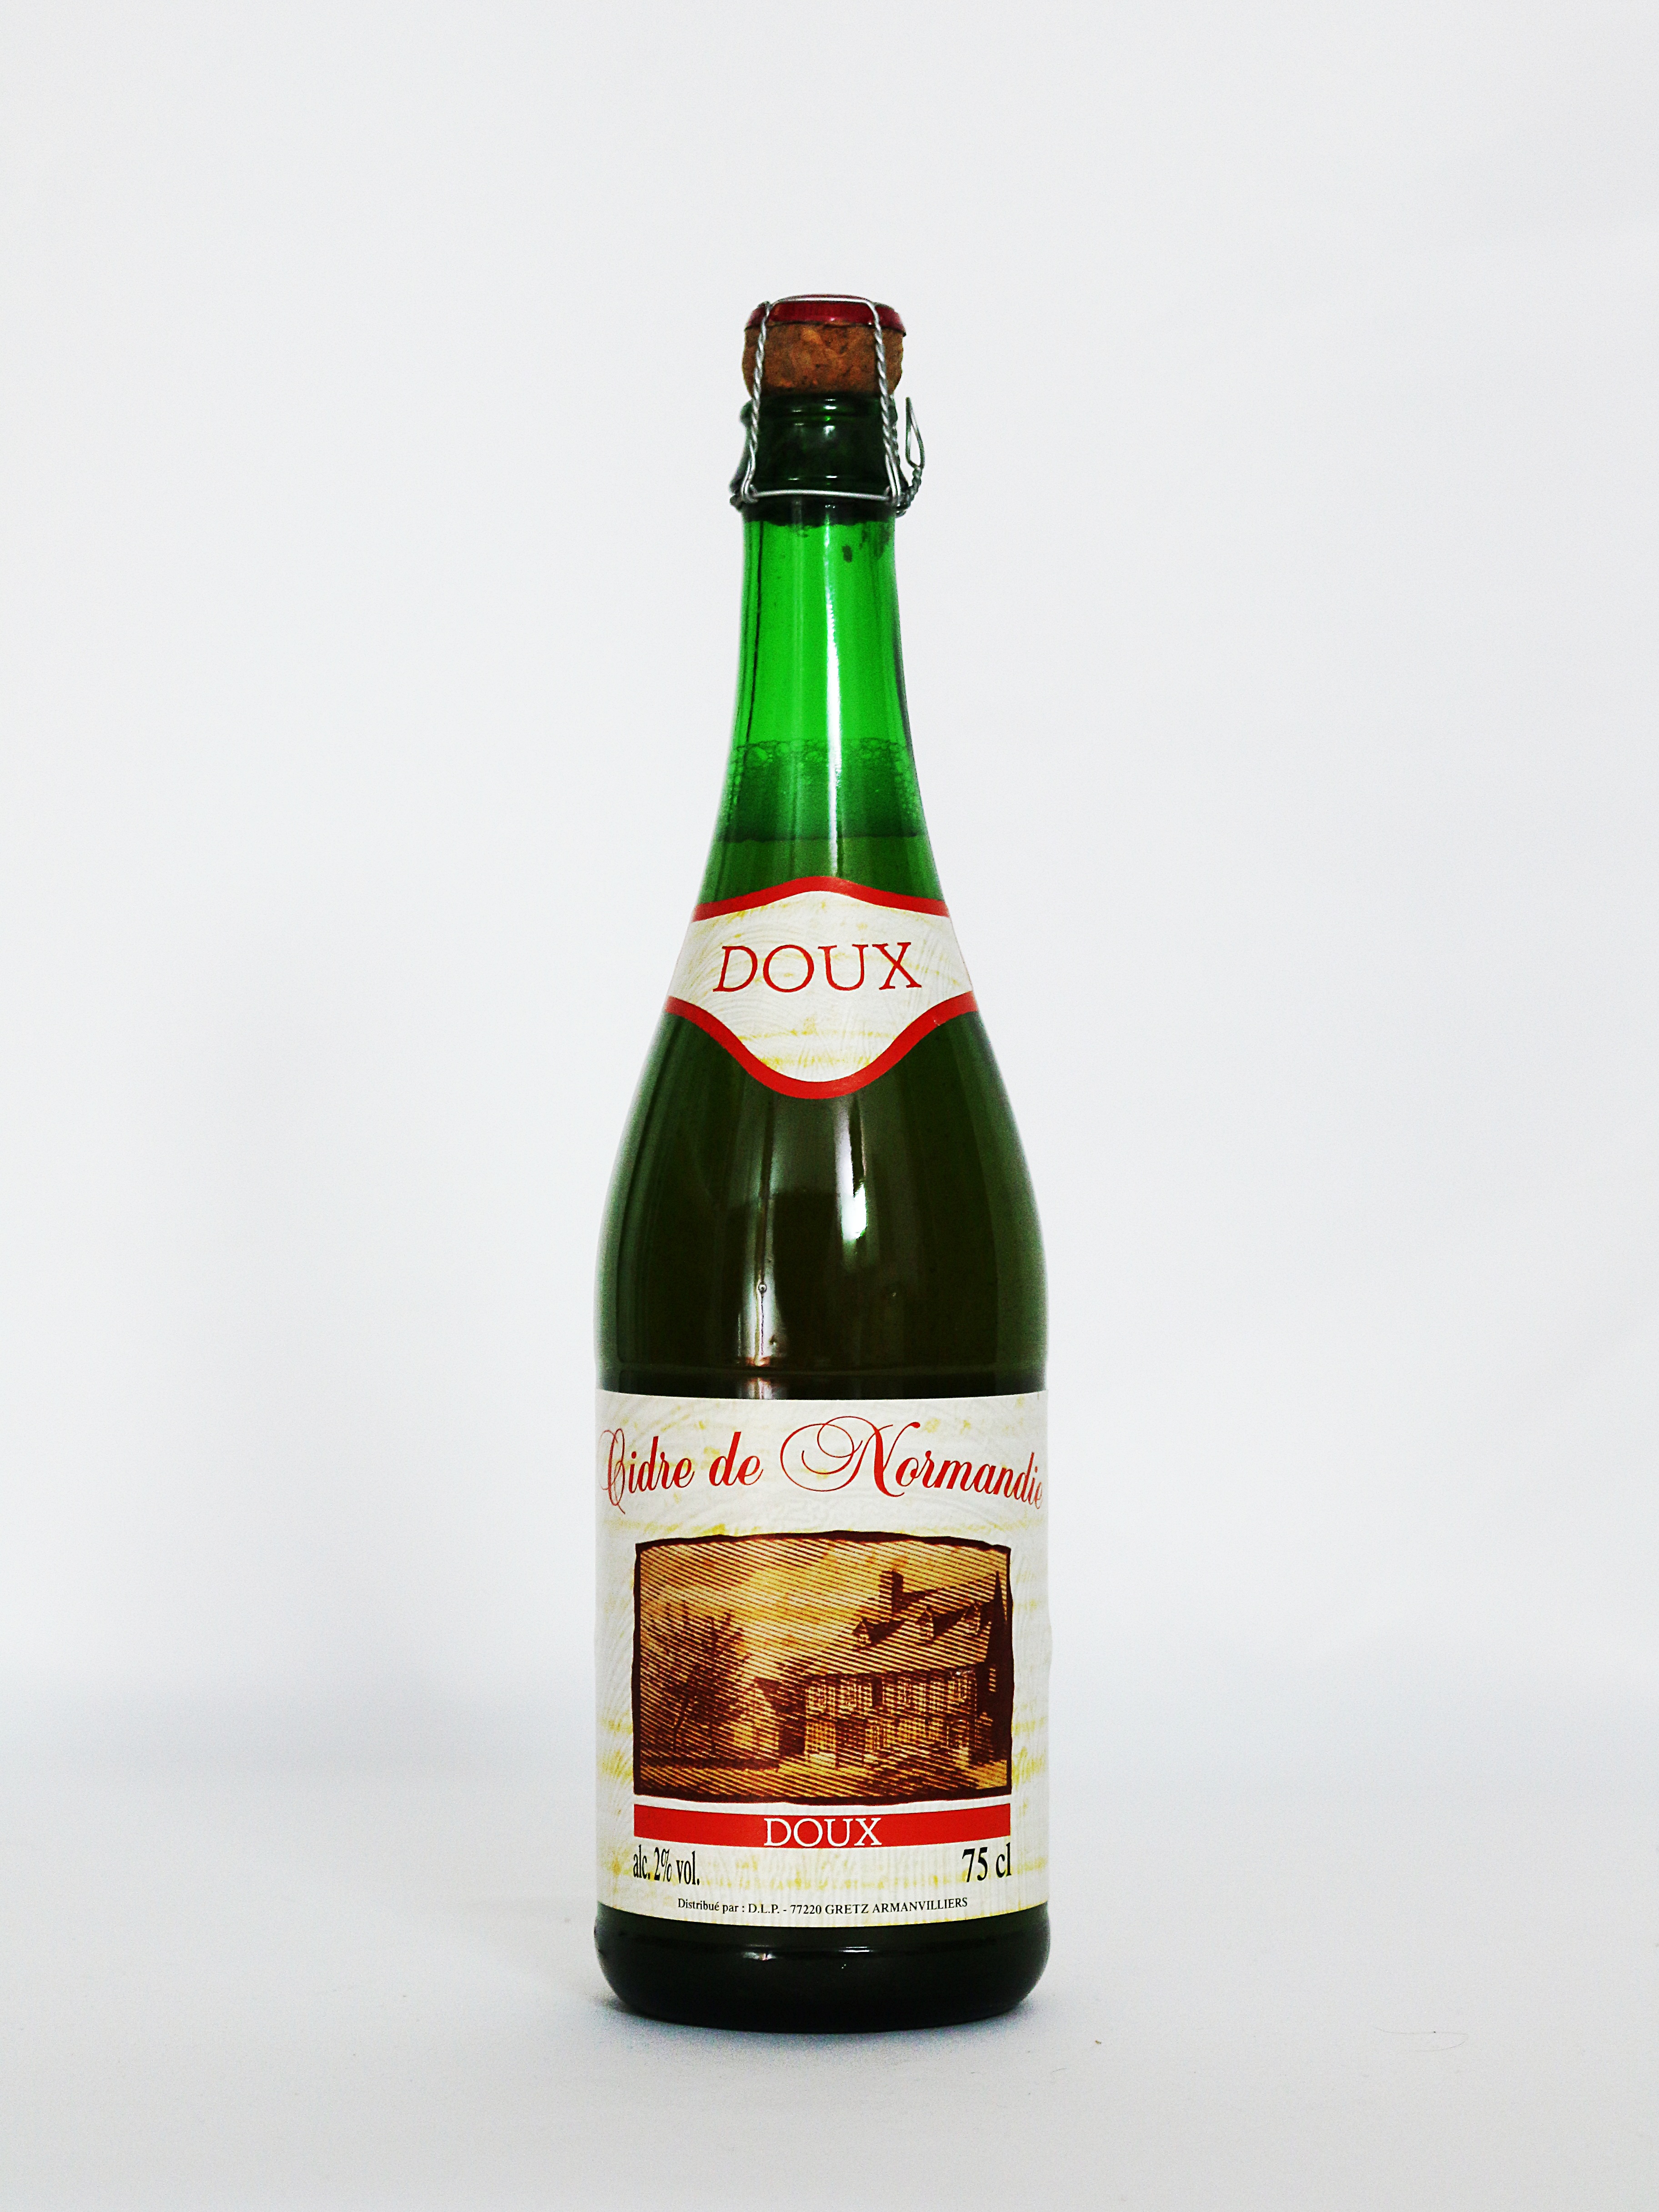
grape, france, drink, bottle, beer, alcohol, beer bottle, normandy, liqueur, cider, alcoholic beverage, distilled beverage